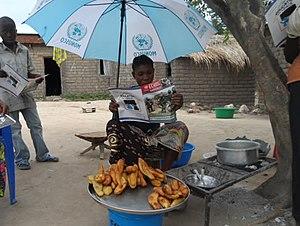
Baraka est une ville de la province du Sud-Kivu, à l'est de la république démocratique du Congo. Située sur la rive occidentale du lac Tanganyika et de la pointe du presqu'île d'Ubwari. Elle tire son nom d'un mot arabe qui signifie sagesse ou bénédiction. À l'origine, Baraka était un petit village de pêcheurs. En 1882, le village est devenu la première entité administrative du Kivu à adopter un modèle urbain. Le 10 février 2010, elle est élevée au statut de ville par le gouvernement national et provincial de la RDC. En tant que ville, Baraka a été confirmée par le décret présidentiel portant le numéro 13/29 du 13 juin 2018. Elle compte 215 289 habitants sur une superficie de 25 km. Baraka est le troisième centre urbain en importance au Sud-Kivu. Concernant la mairie de Baraka, le premier maire Jacques M’mbocwa Hussein et son adjointe Tabisha M’mongelwa ont été nommés par l’ordonnance numéro 18/164 du 29 décembre 2018.